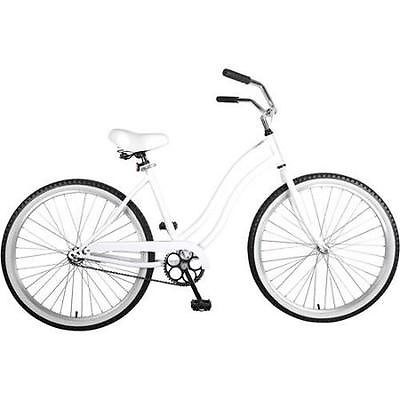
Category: bicycle